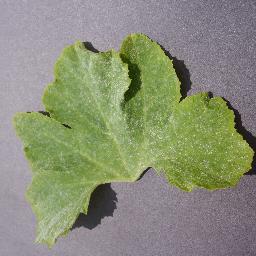
Label: Squash___Powdery_mildew